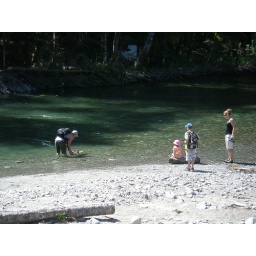
crossing the river an old way, in icy cold water